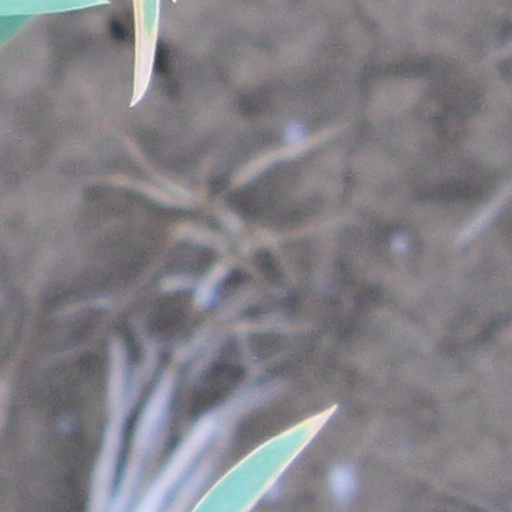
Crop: wheat